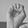
ASL letter: E